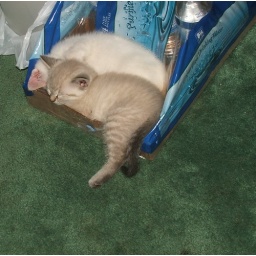
Babies in water bottles 2